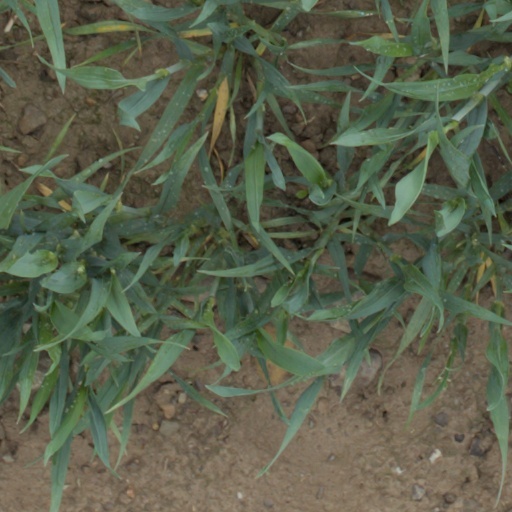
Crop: wheat